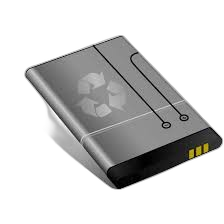
Waste category: battery